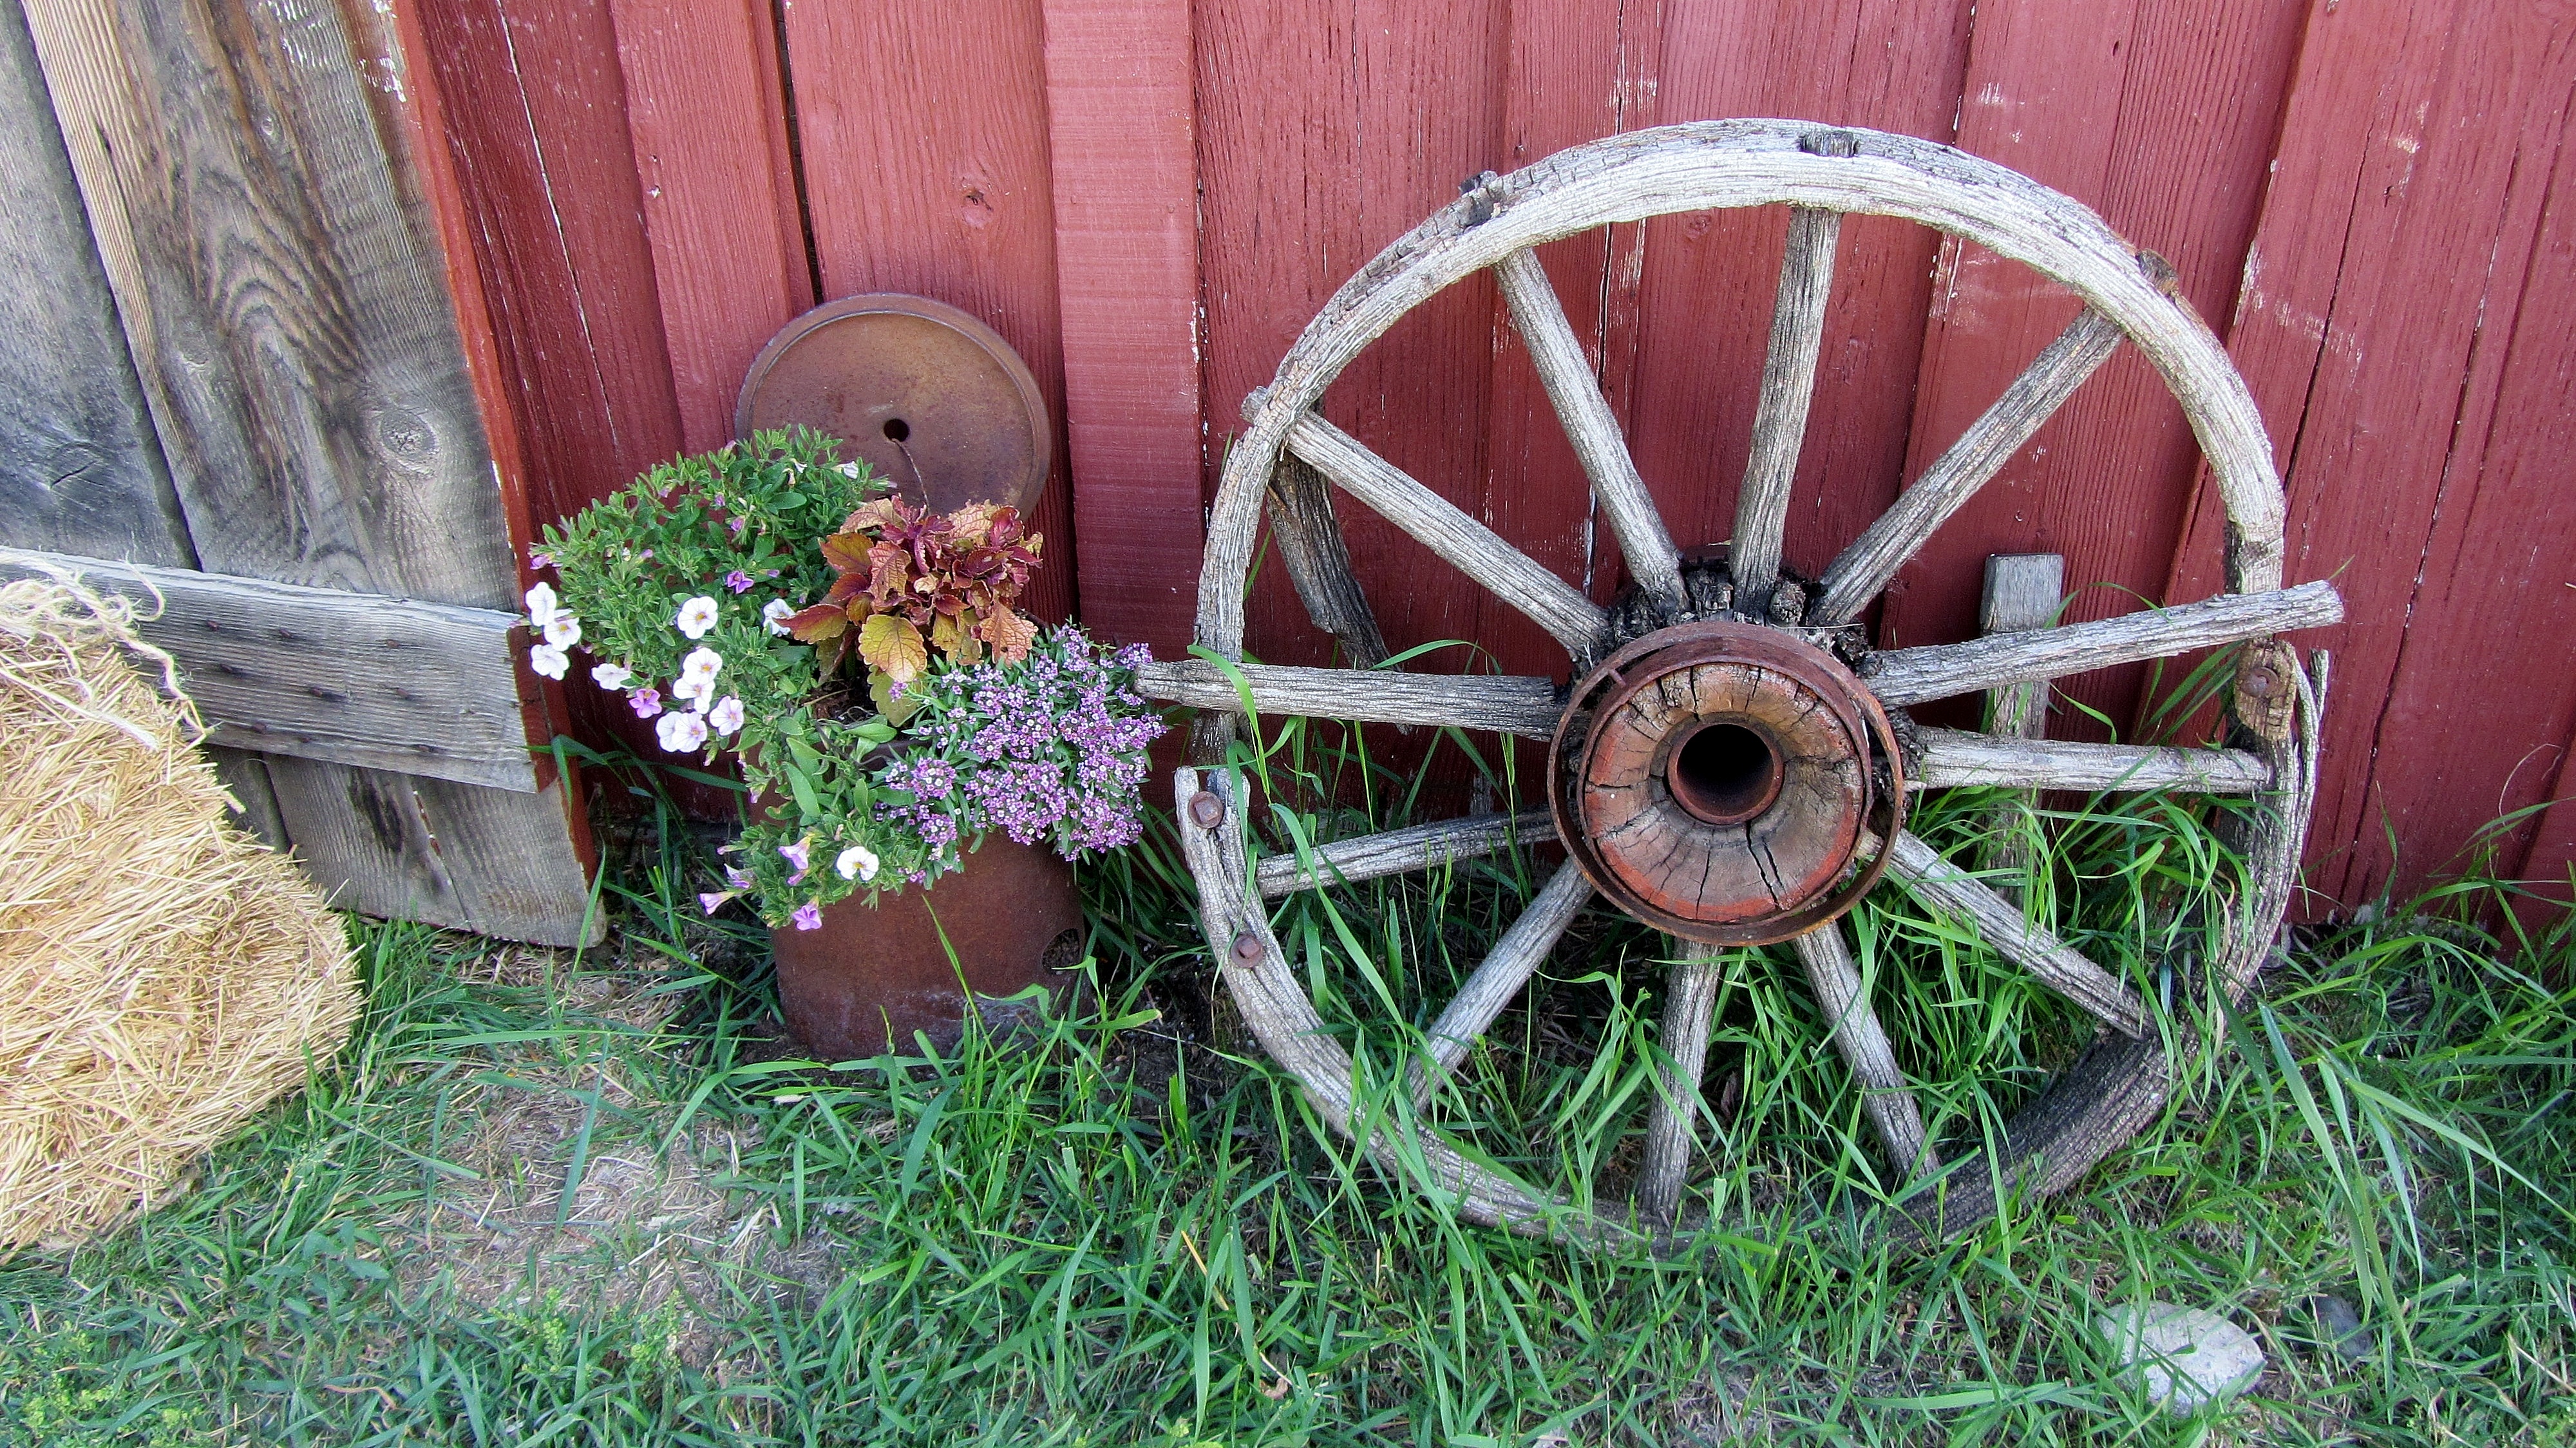
grass, farm, lawn, wheel, flower, backyard, garden, farmer, spokes, yard, expired, around, wagon wheel, man made object